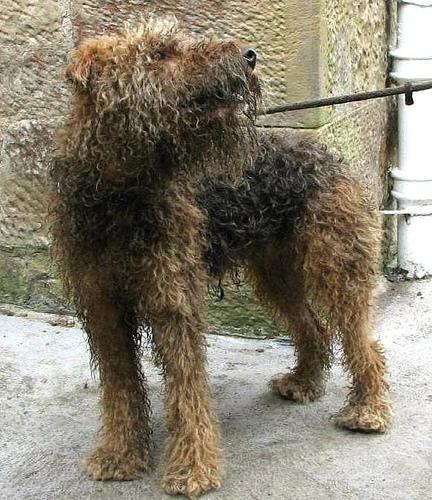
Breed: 200-n000008-Airedale